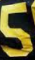
Number: 5